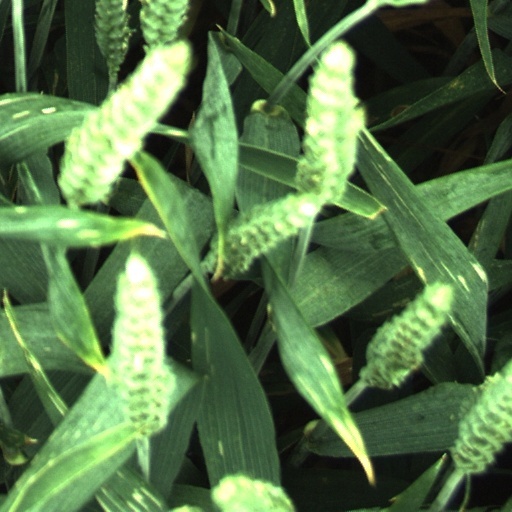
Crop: wheat